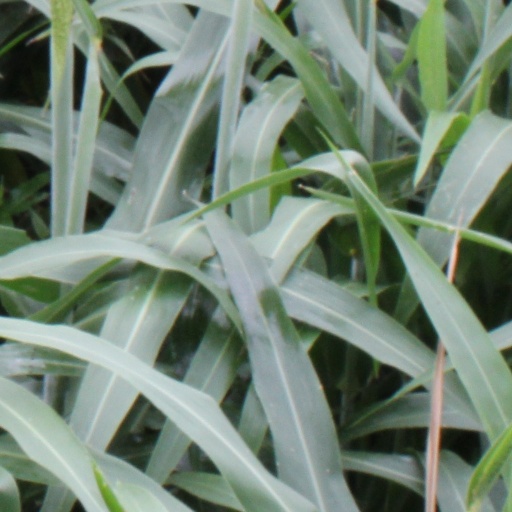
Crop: sorghum